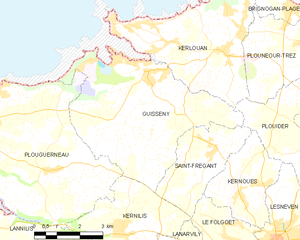
Guissény [giseni] est une commune du département du Finistère, dans la Région Bretagne, en France.